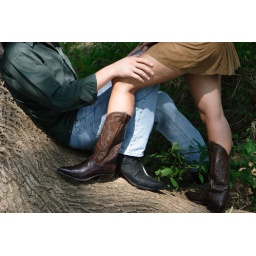
David and Briyon in Ringoes river bed tree